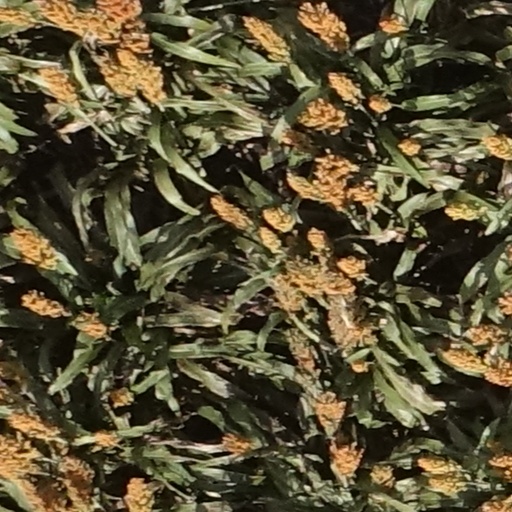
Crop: sorghum